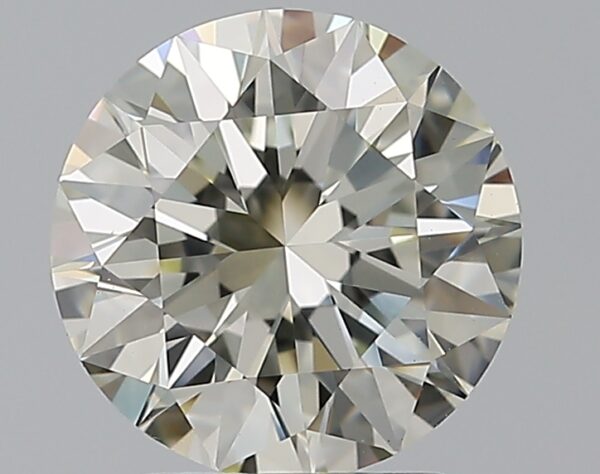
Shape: round
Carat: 1.9
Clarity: VS1
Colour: L
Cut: EX
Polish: EX
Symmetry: EX
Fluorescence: N
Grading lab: GIA
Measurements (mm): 7.9 x 7.94 x 4.93